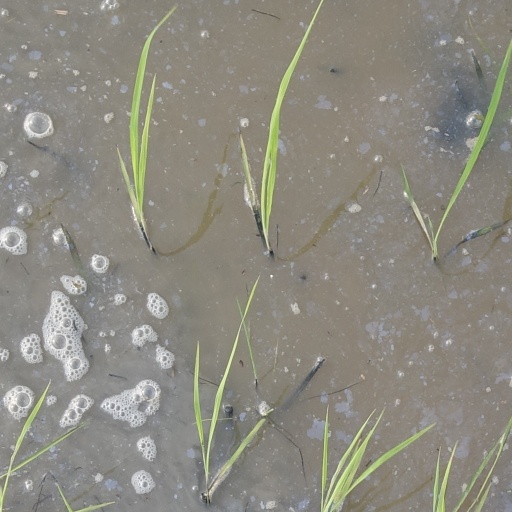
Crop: rice